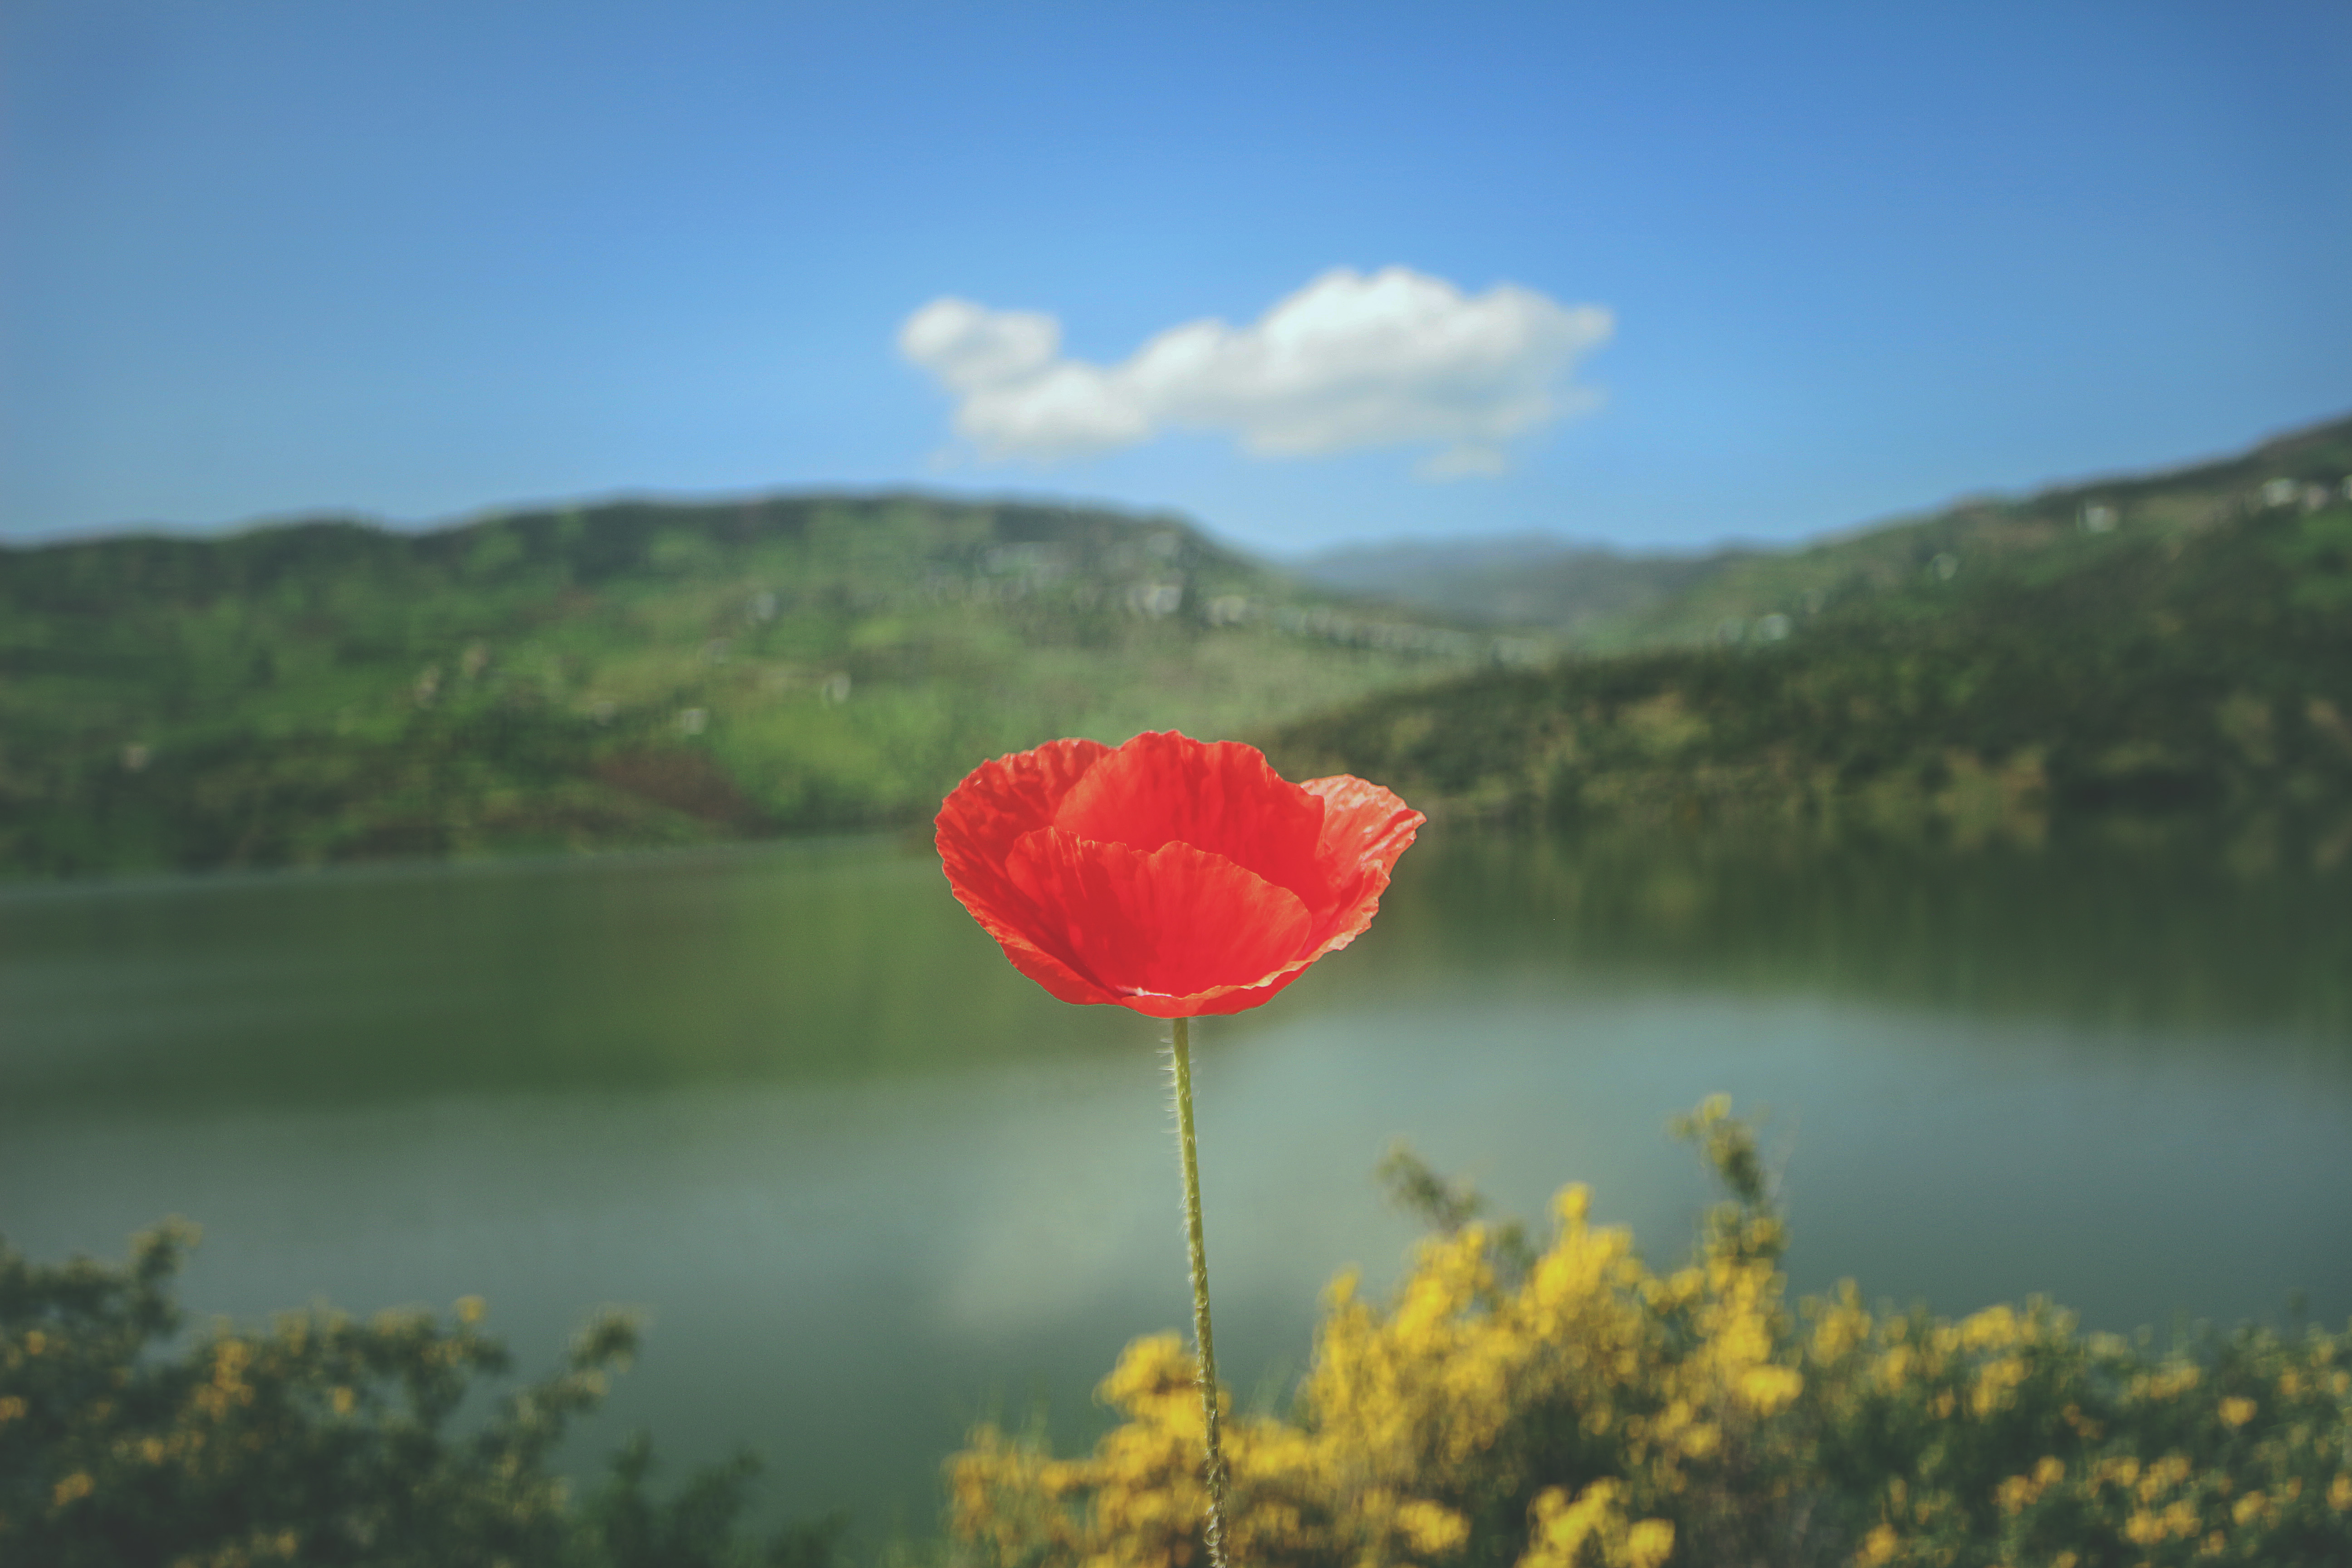
sea, water, nature, grass, mountain, cloud, plant, sky, field, meadow, sunlight, morning, leaf, hill, flower, lake, reflection, flora, wildflower, poppy, rural area, flowering plant, land plant